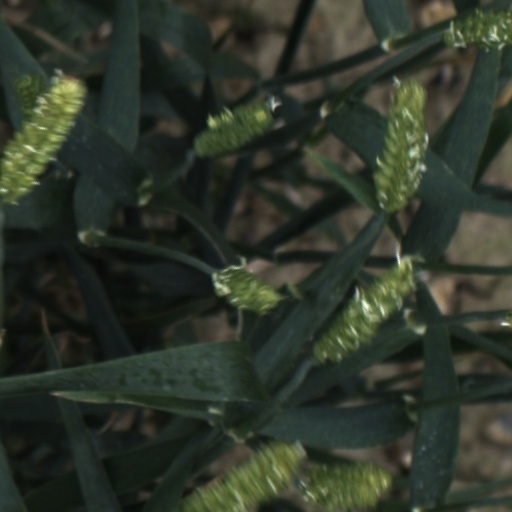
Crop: wheat